Witness (Better Call Saul)

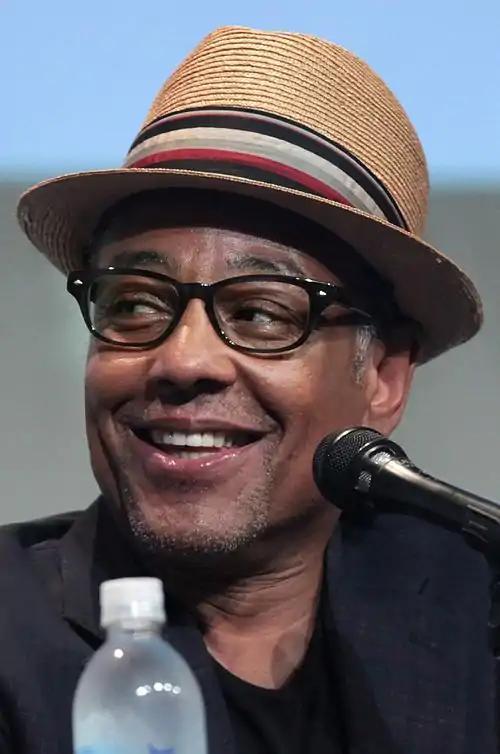
After much speculation about his character's return, Giancarlo Esposito reprised his role as Gus Fring

The episode was directed by the series creator Vince Gilligan and was written by executive producer Thomas Schnauz, who previously wrote the season 2 episode "Fifi".